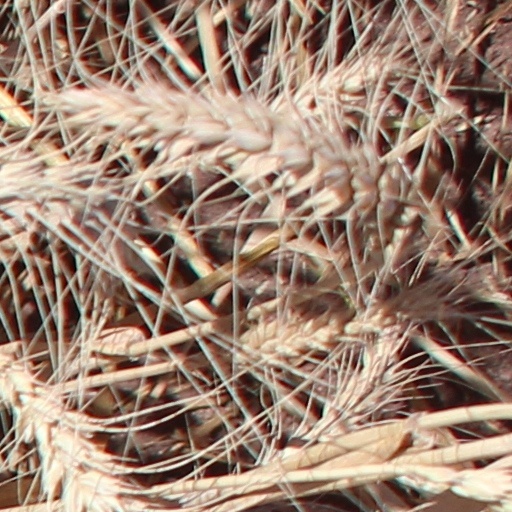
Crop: wheat